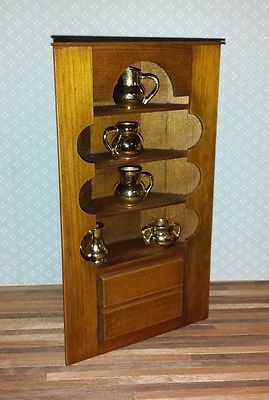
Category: cabinet